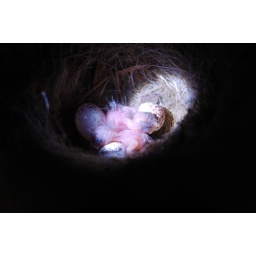
The first two of the baby bird eggs that hatched in a hollow tree at my parents home.